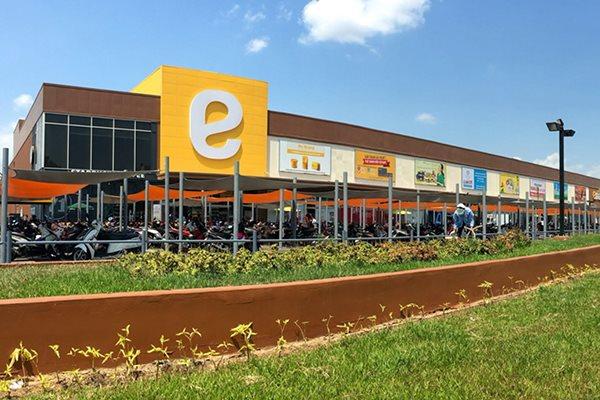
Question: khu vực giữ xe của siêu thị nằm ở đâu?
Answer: khu vực giữ xe của siêu thị nằm phía trước siêu thị